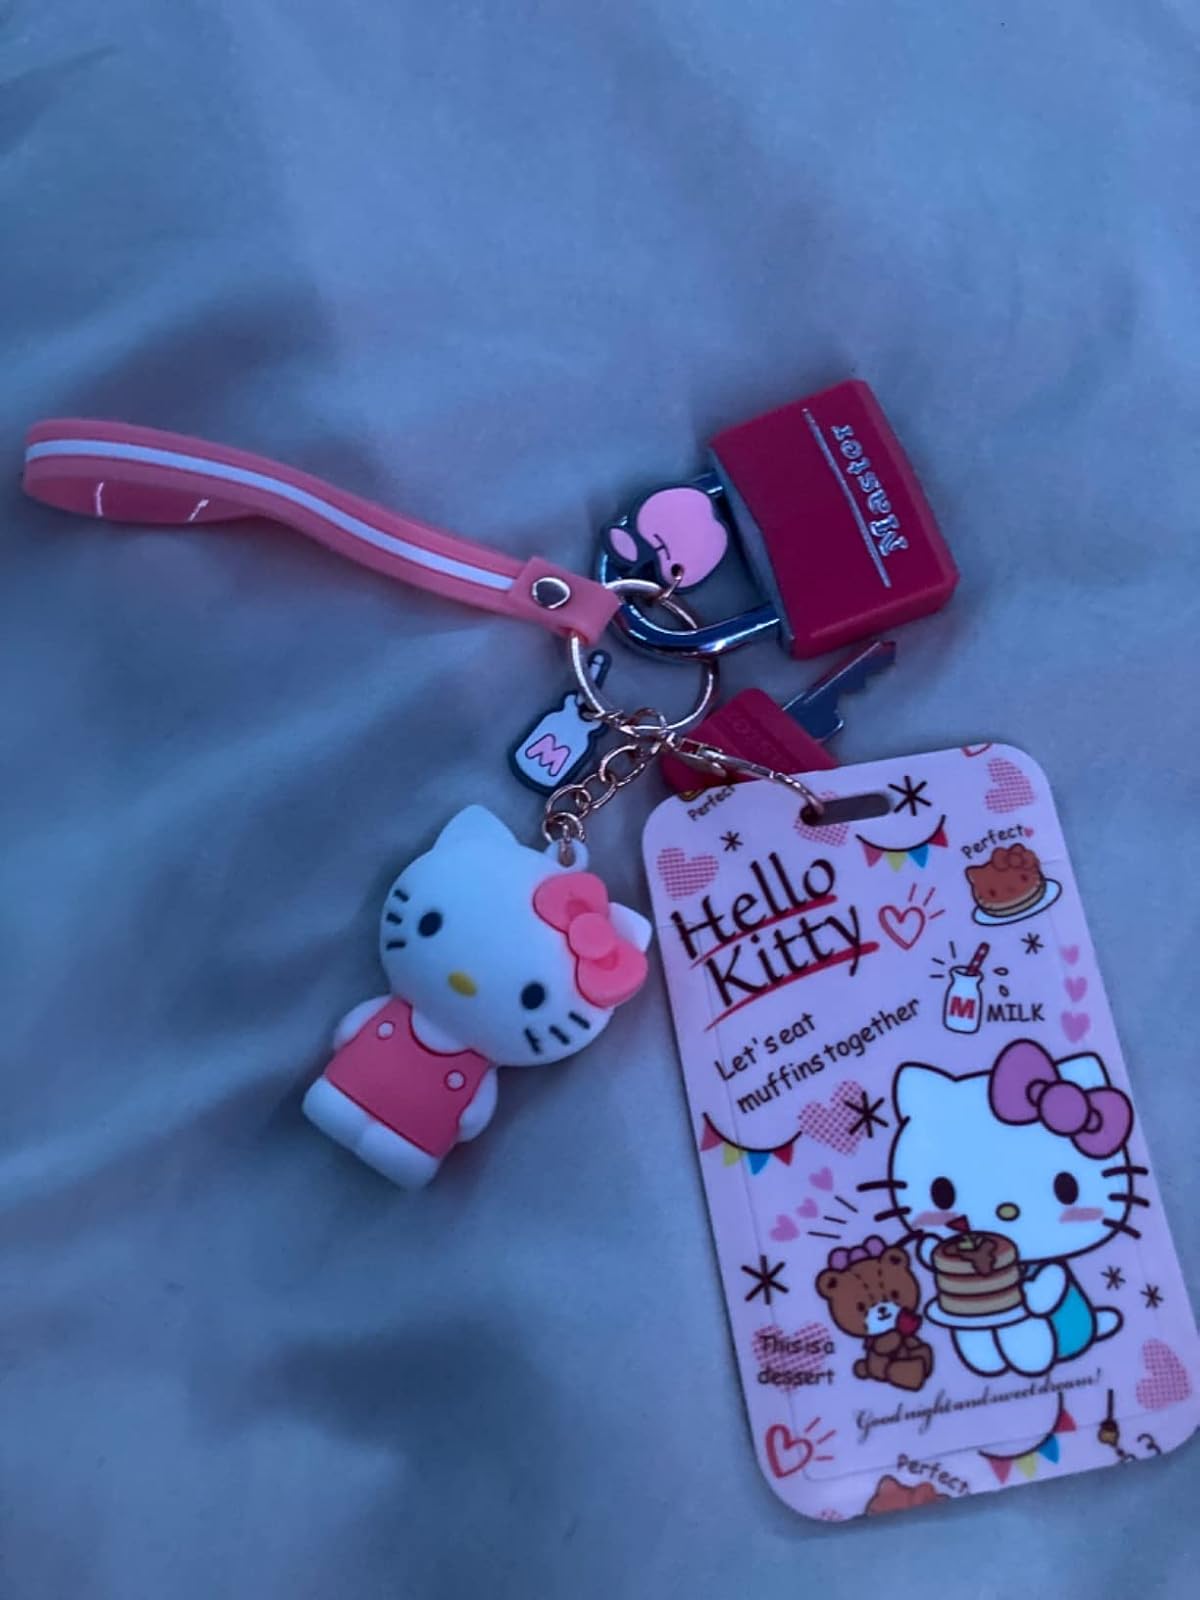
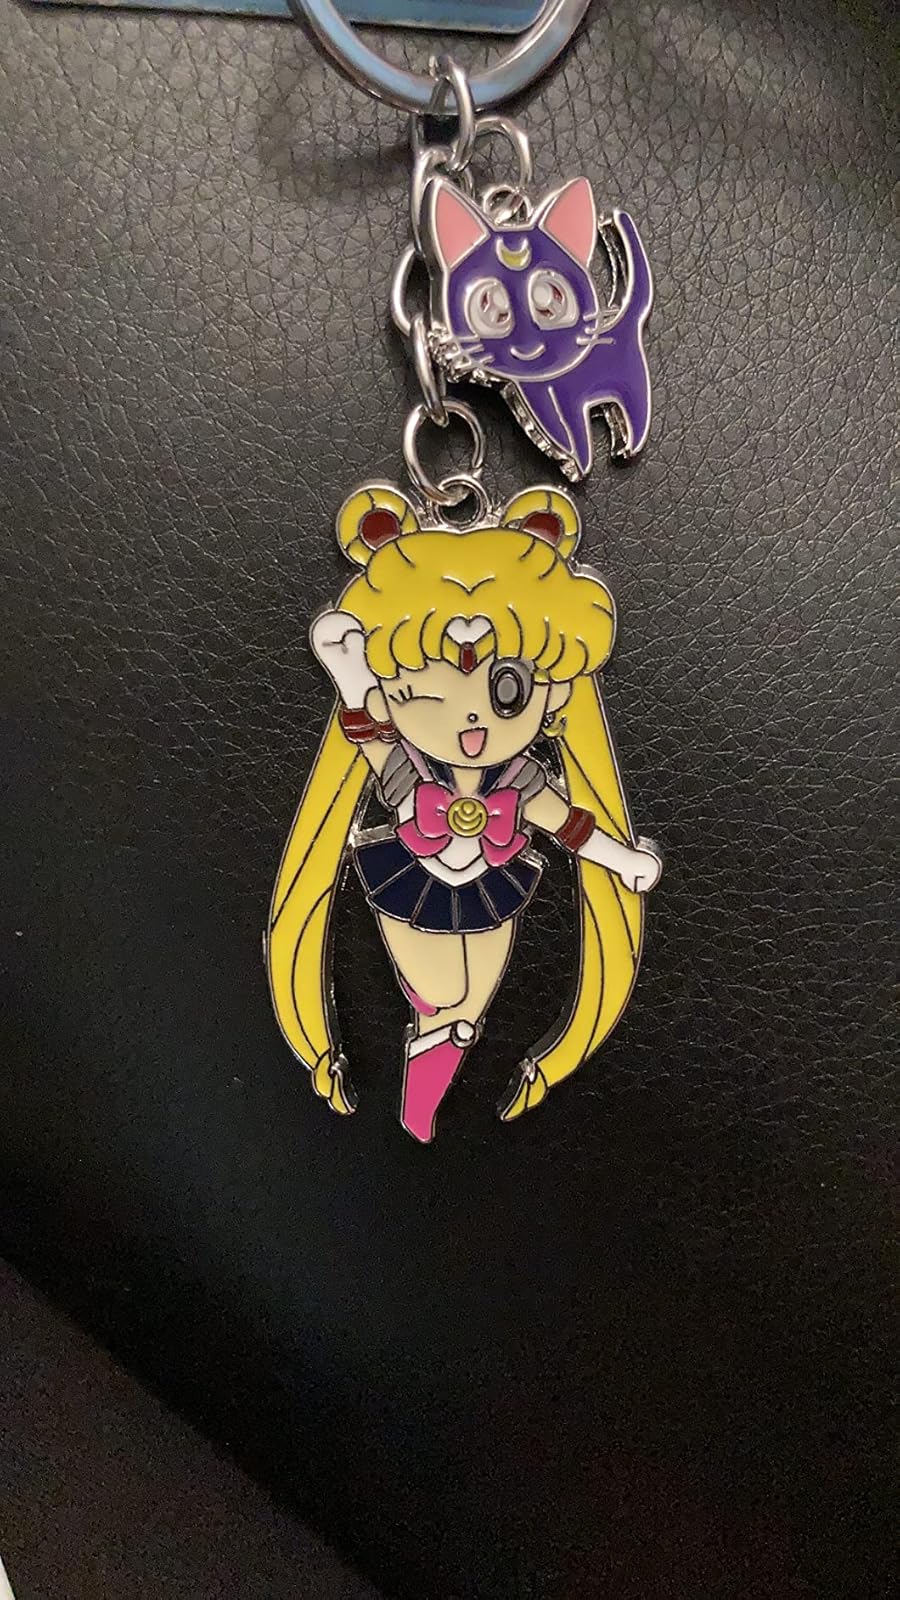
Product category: accessories_keychain
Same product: no